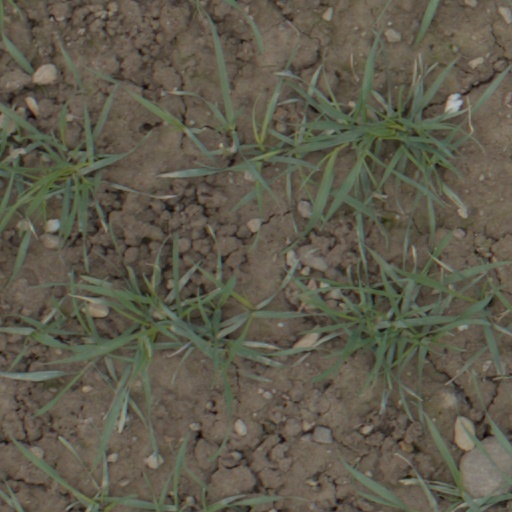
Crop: wheat